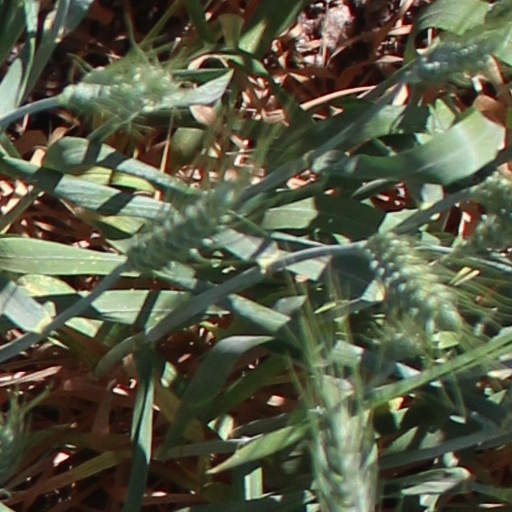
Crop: wheat